Lead castle

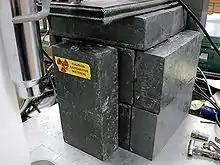
A lead castle built to shield a radioactive sample in a lab. The bricks are flat-sided

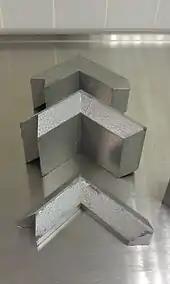
Example of chevron lead bricks used to prevent shine paths

A lead castle, also called a lead cave or a lead housing, is a structure composed of lead to provide shielding against gamma radiation in a variety of applications in the nuclear industry and other activities which use ionizing radiation.